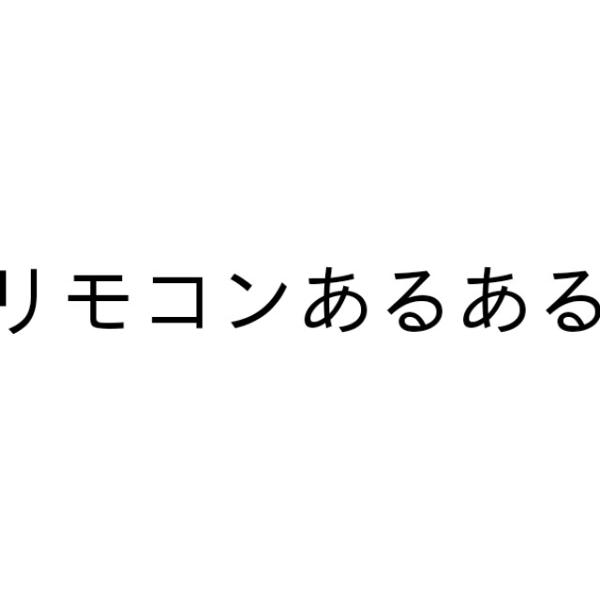
回答: 下の方の開くカバーみたいなの壊しがち